Zenica

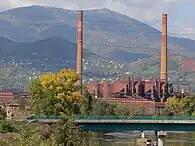
Zenica steelworks

The first official civilian victim of the Bosnian War in Zenica was a two-year-old Croat girl named Matea Jurić (29 July 1990 – 13 May 1992), who was killed by a gunshot during the blockade of the military barracks of the JNA in the urban settlement of Bilimišće. A memorial was erected in her honour.